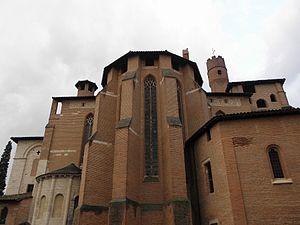
Chevet de la collégiale Saint-Salvy d'Albi (81). This building is indexed in the Base Mérimée, a database of architectural heritage maintained by the French Ministry of Culture,
La collégiale Saint-Salvi est une église catholique située à Albi, dans le sud-ouest de la France.